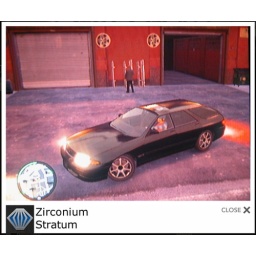
Screen capture of the car in Grand Theft Auto which inspired my car's custom plates